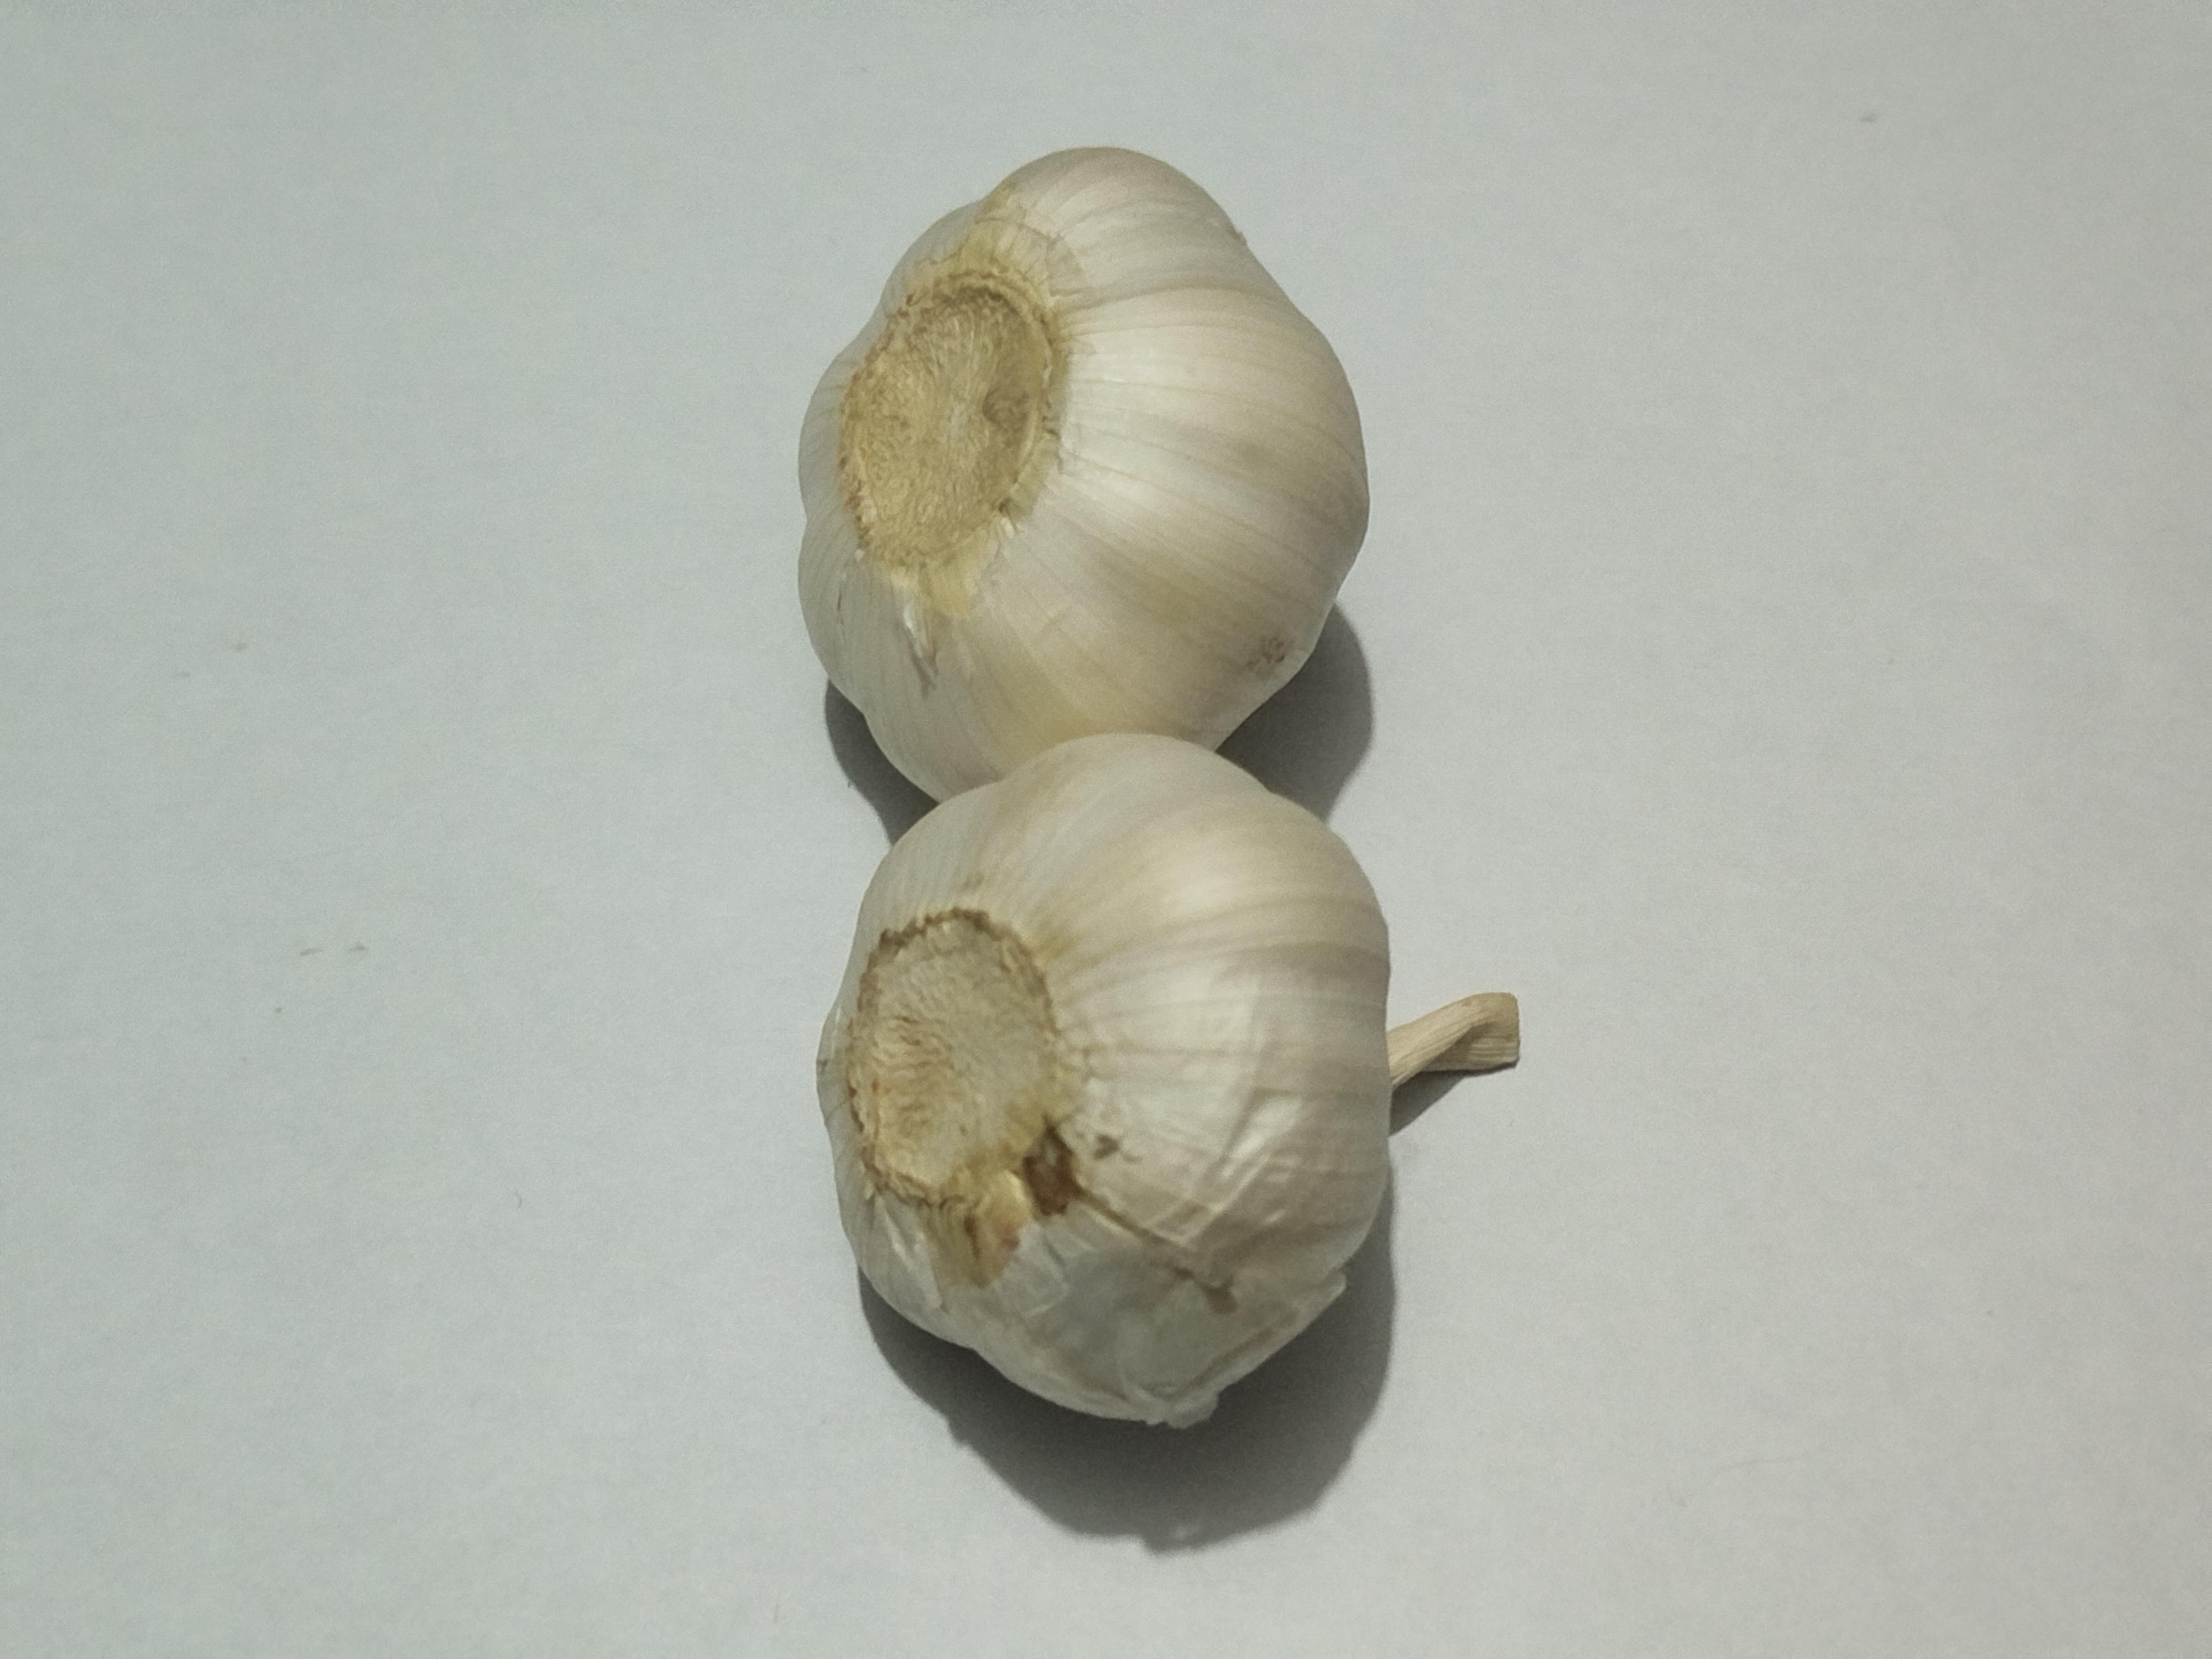
Label: Garlic